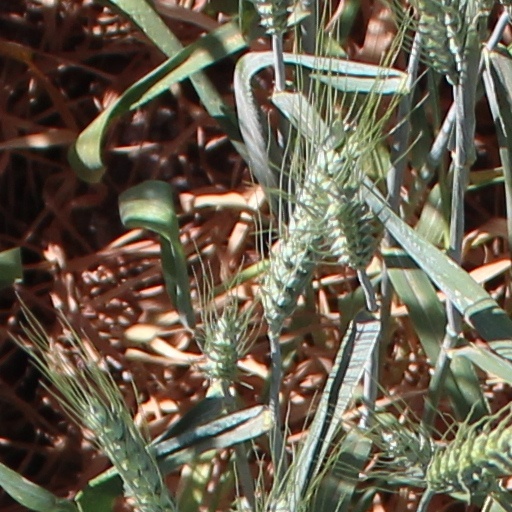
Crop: wheat